Sewell Jones

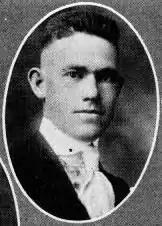
Jones pictured in "Prickly Pear 1921", Abilene Christian yearbook

Bryan Sewell Watson Jones (February 21, 1897 – March 6, 1981) was an American football coach. He was the second head football coach at Abilene Christian University in Abilene, Texas and he held that position for the 1920 season. His coaching record at Abilene Christian was 4–0–1.